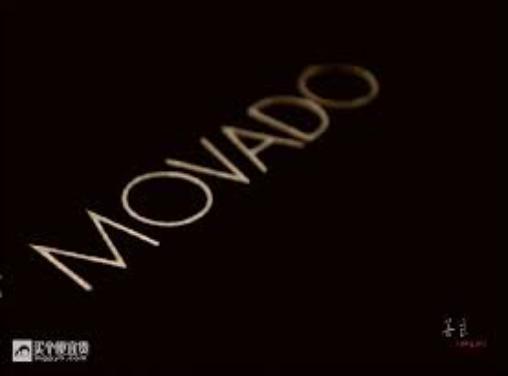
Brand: movado
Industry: Clothes